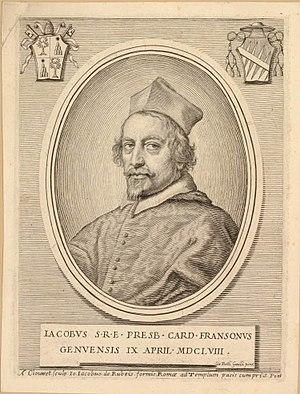
Giacomo Franzoni est un cardinal italien du XVIIᵉ siècle.